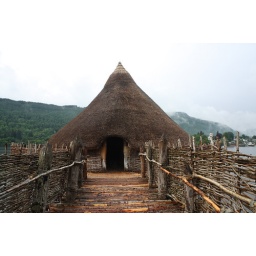
A reconstructed crannog on Loch Tay. A crannog is an early iron age house built over water for protection.